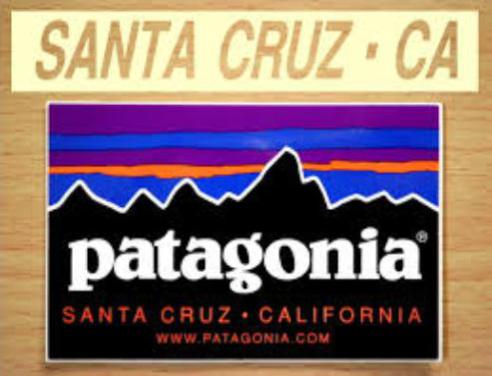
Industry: Clothes